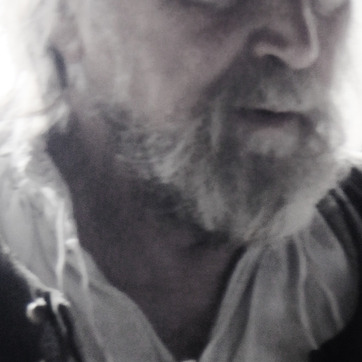
Material: hair